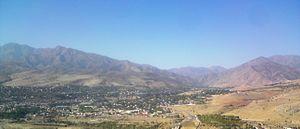
L'Étoile Noire, ou Dark Star en anglais, est une grotte dont l'entrée a été découverte en 1984 en Ouzbékistan. Elle se situe dans le sud du pays, au nord-ouest de la ville de Boysun, dans la chaîne de Boysuntov. Le point le plus bas atteint est à 2 651 mètres d'altitude ; le point le plus haut se situe à 3 590 mètres d'altitude.
Le lac Tcharvak est un lac artificiel situé dans la partie nord de la province de Tachkent, en Ouzbékistan. Le réservoir s'est formé après l'érection du barrage de 168 m de hauteur sur la rivière de Tchirchik à une courte distance en aval de la confluence des rivières Tchatkal et Pskem, dans la partie ouest des montagnes du Tian Shan. La capacité du réservoir est de 2 km³. Il sert à l'irrigation, ainsi qu'au tourisme récréatif.